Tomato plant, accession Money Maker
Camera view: tilt-top (135 deg); turntable rotation: 150 degrees
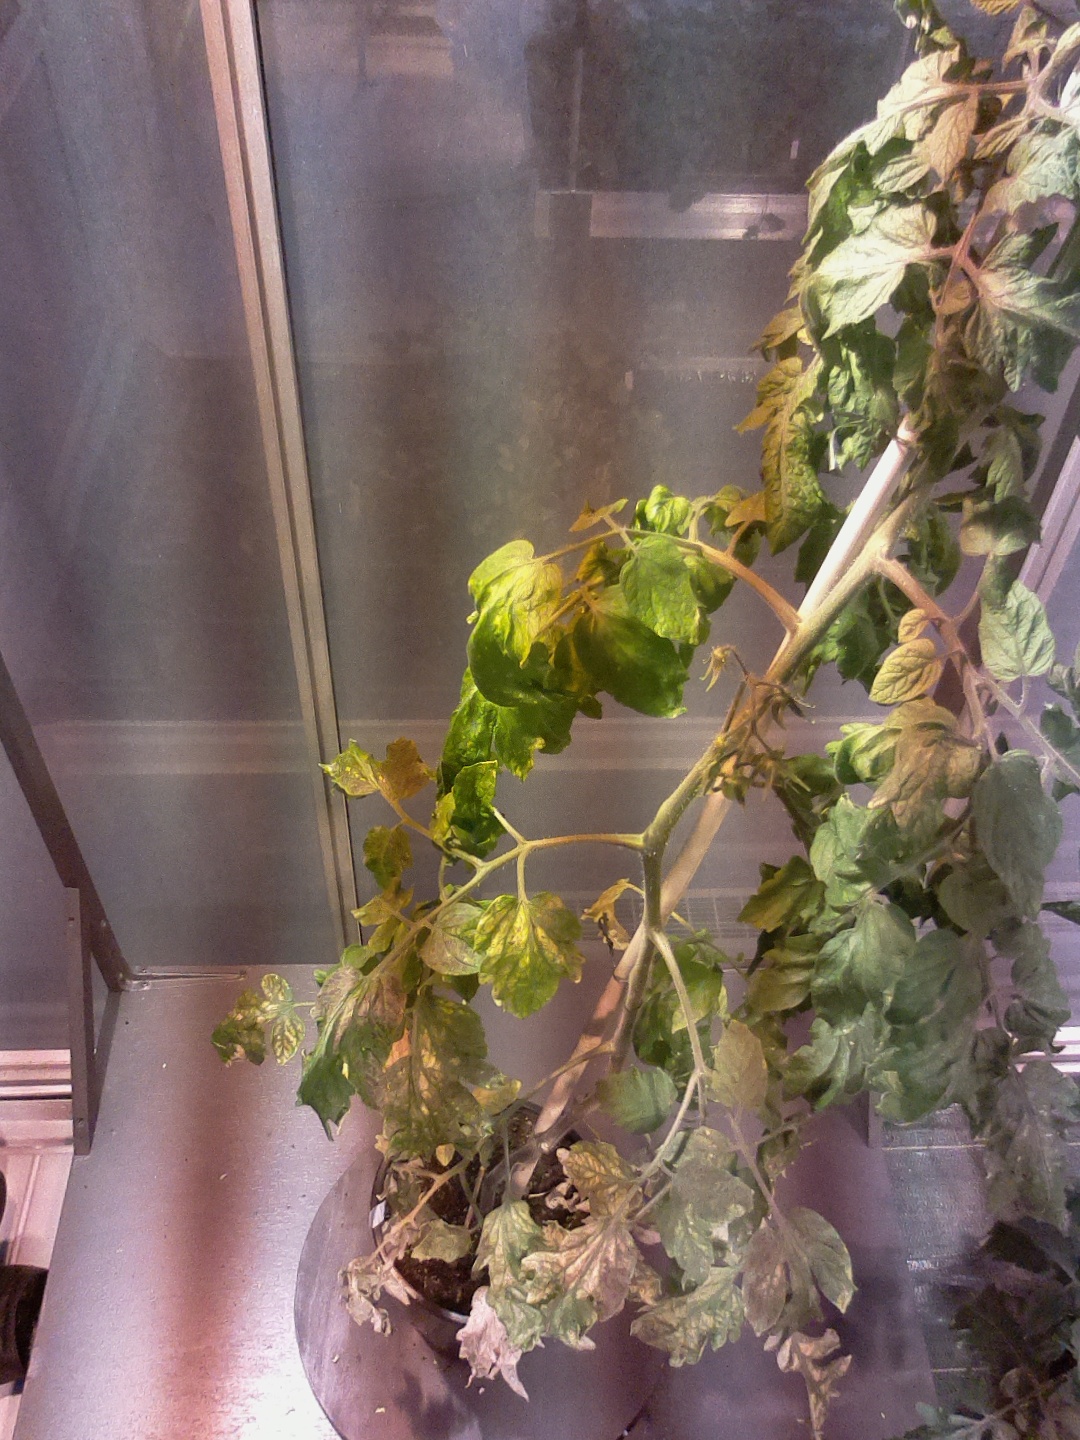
BBCH growth stage 71: 10%-20% of final fruit size